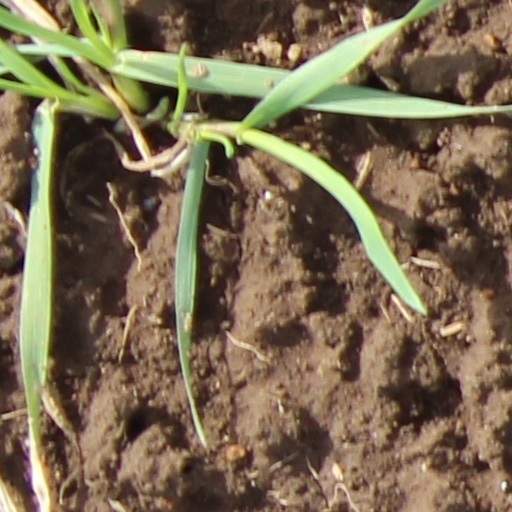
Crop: wheat